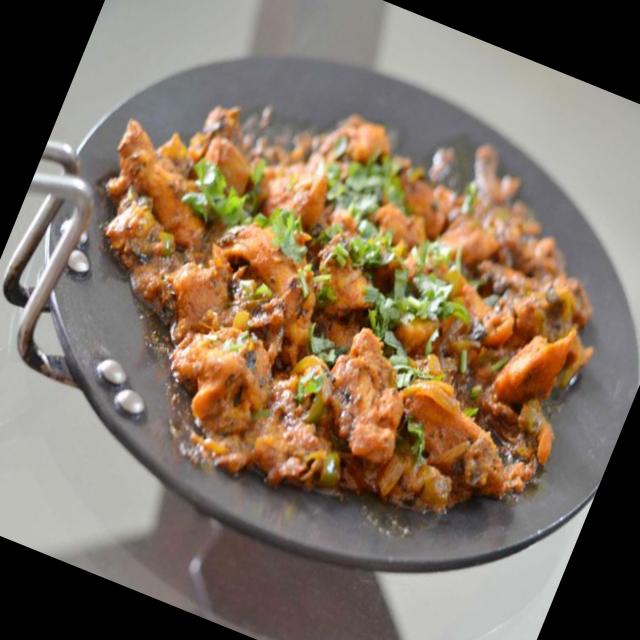
Dish: chicken_curry